Sack of Bostra

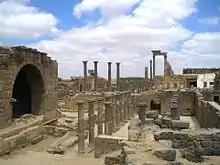
Bostra's Roman ruins

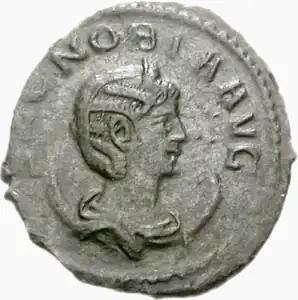
Zenobia of Palmyra

The sack of Bostra occurred around the spring of 270 AD when Queen Zenobia of Palmyra sent her general, Zabdas, to Bostra, the capital of Arabia Petraea, to subjugate the Tanukhids who were challenging Palmyrene authority.